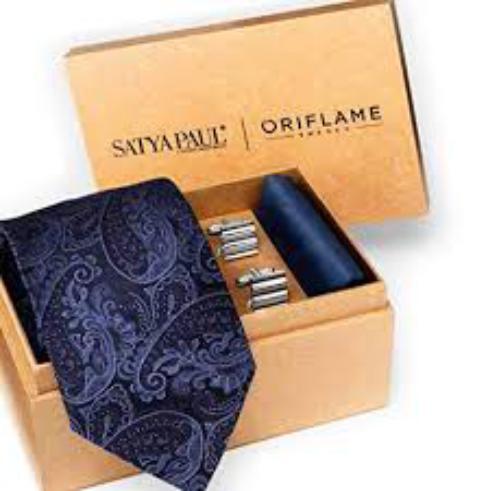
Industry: Clothes